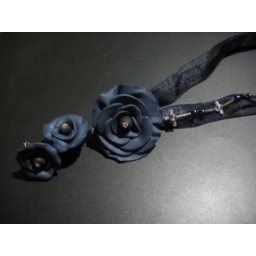
laid in mesh ribbon with glass beads. polymer clay flowers with rhinestones.